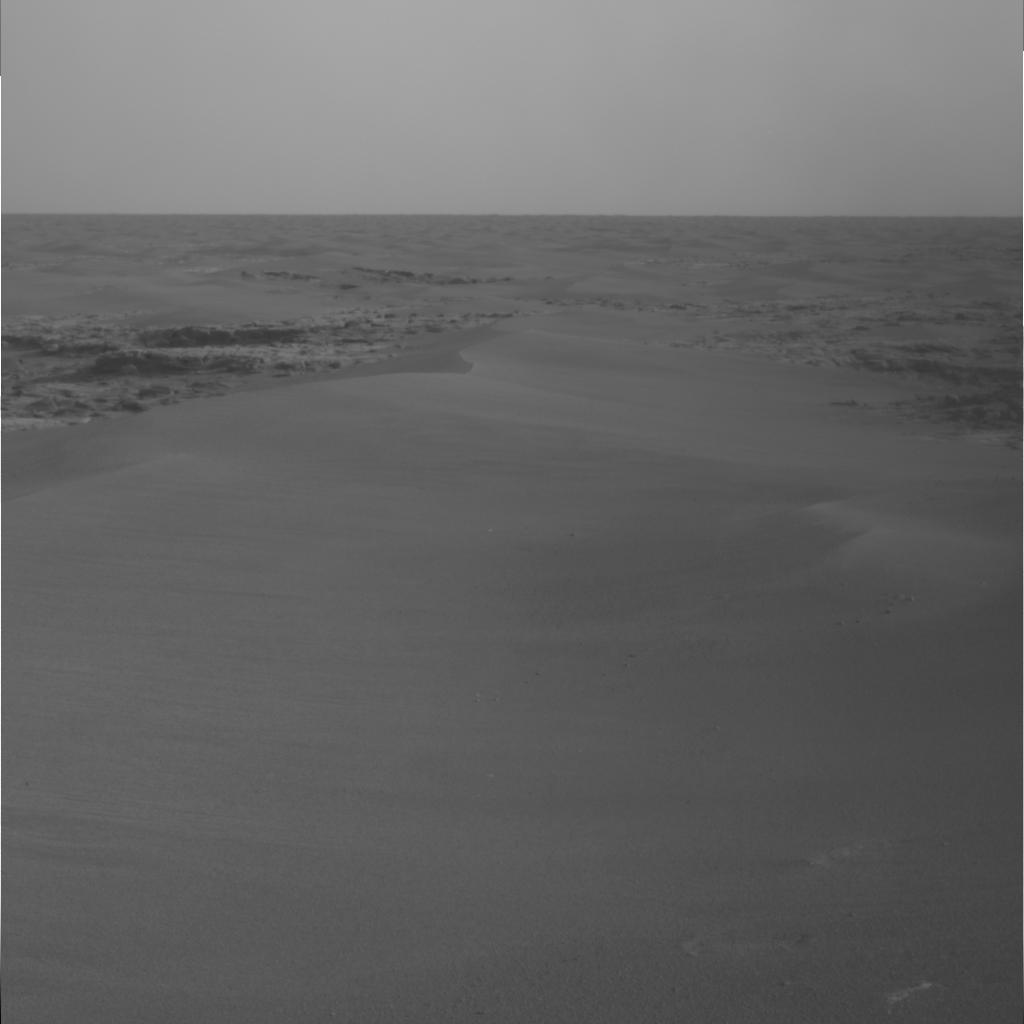
Surface features visible: Rock Outcrops, Dunes/Ripples, Rock (Linear Features), Soil, Distant Vista, Sky